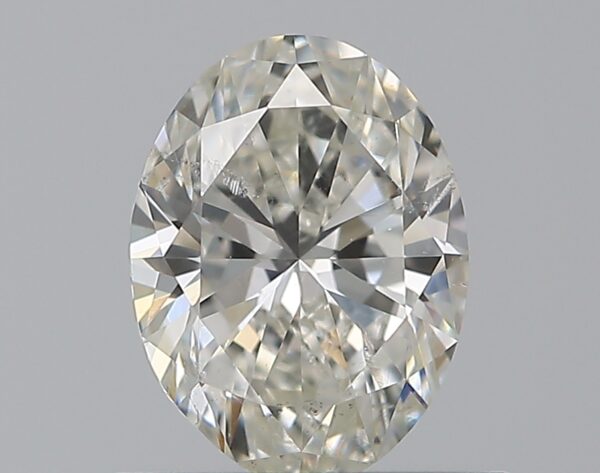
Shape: oval
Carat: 0.7
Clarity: SI2
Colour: I
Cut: VG
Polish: EX
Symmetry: GD
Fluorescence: M
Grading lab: GIA
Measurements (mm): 6.62 x 4.96 x 3.14